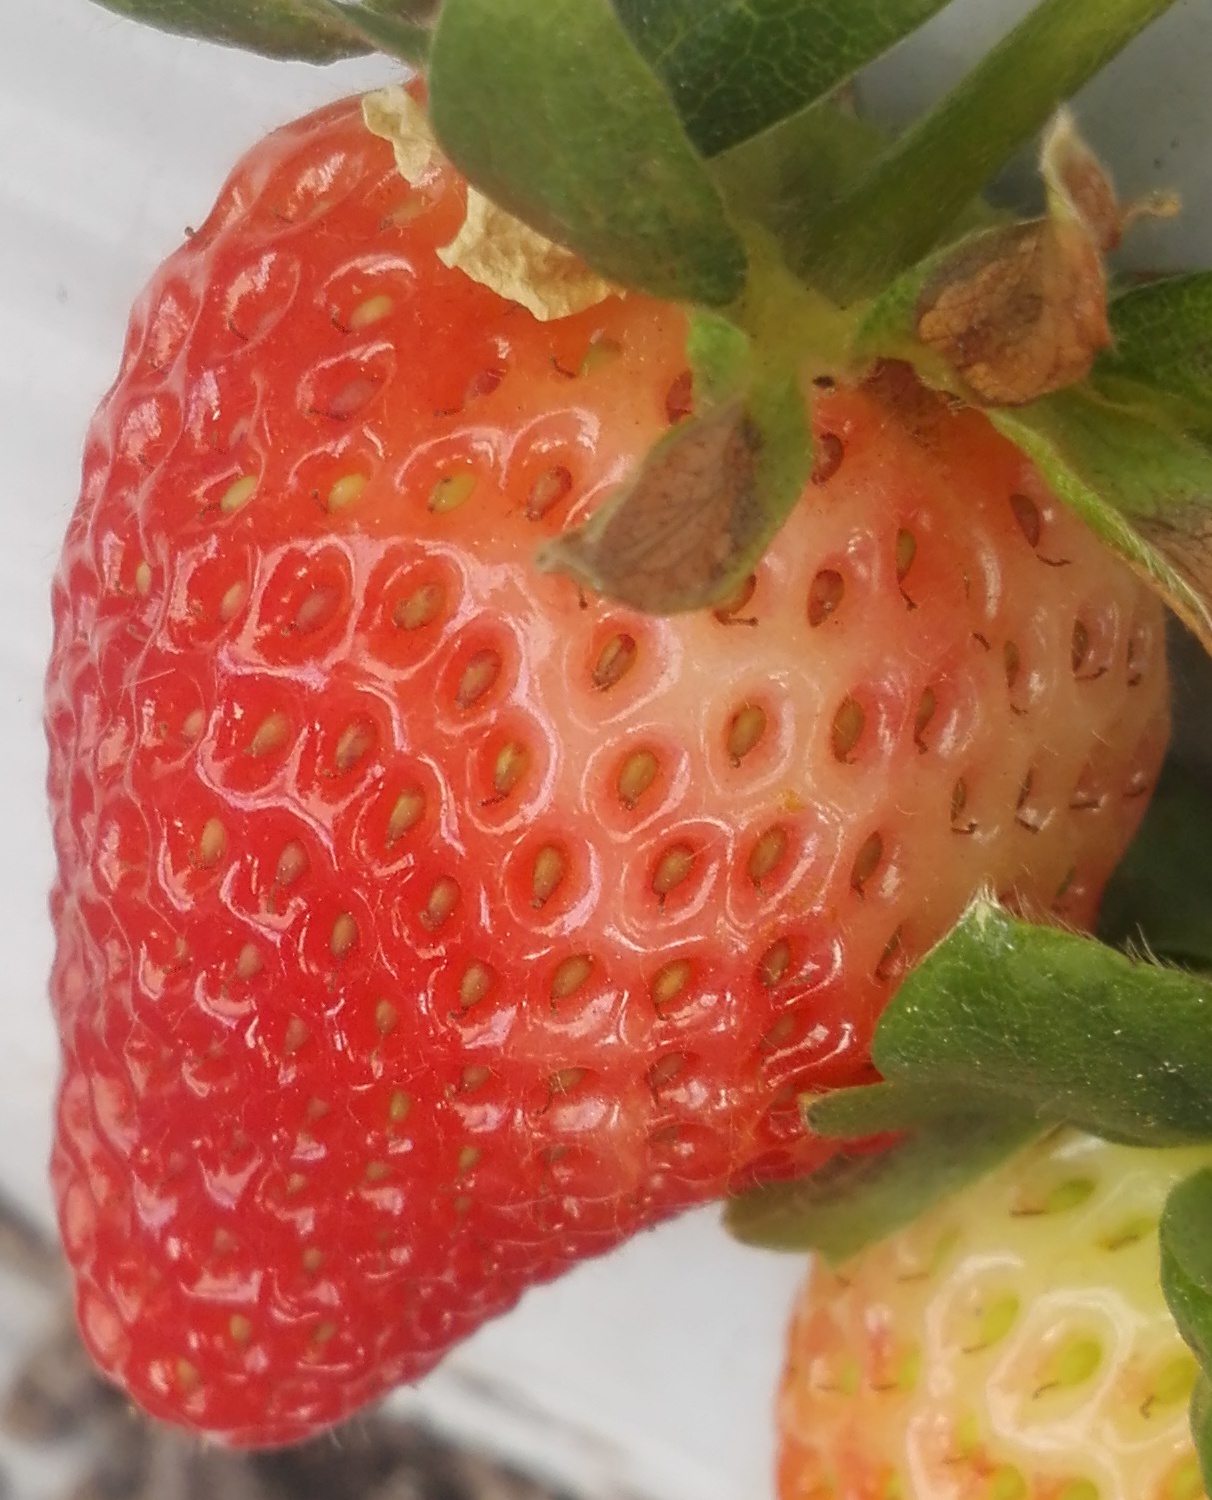
Label: Strawberry